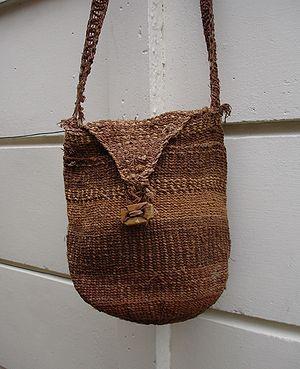
Le Baobab africain est la plus connue des huit espèces de baobabs. C'est un arbre africain à caudex du genre Adansonia et de la famille des Bombacacées, selon la classification classique, ou des Malvacées, selon la classification phylogénétique. Sacré pour plusieurs cultures, c'est aussi un arbre à palabres qu'il est malvenu ou sacrilège de couper. C’est l’arbre typique de l’Afrique tropicale sèche et l’emblème du Sénégal et de la Guinée.